Middle Pickering Rural Historic District

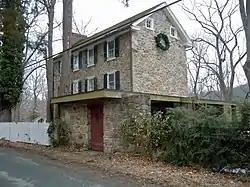
House in the Middle Pickering Rural Historic District, February 2011

The Middle Pickering Rural Historic District also known as the Pickering & Pigeon Run Rural Historic District, is a national historic district that is located in Charlestown Township, East Pikeland Township, and West Pikeland Township, Chester County, Pennsylvania.